Triangle (1981 TV series)

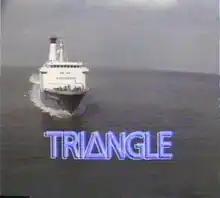
Main title caption for the series

Triangle is a BBC Television soap opera broadcast in the early 1980s, set aboard a North Sea ferry that sailed from Felixstowe to Gothenburg and Gothenburg to Amsterdam. A third imaginary leg existed between Amsterdam and Felixstowe to justify the programme's title, but this was not operated by the ferry company. The show ran for three series before being cancelled, but is still generally remembered as "some of the most mockable British television ever produced". The scripts involved clichéd relationships and stilted dialogue, making the show the butt of several jokes—particularly on Terry Wogan's morning Radio 2 programme—which caused some embarrassment to the BBC. (BBC Classic sitcom "Are You Being Served?" in Season 8, Episode 1 "Is It Catching?", hinted at the show being nausea-inducing for more reasons than just its setting. Even the anarchic BBC sitcom "The Young Ones" poked fun at the series, when one character says, "Even "Triangle" has better furniture than this!")